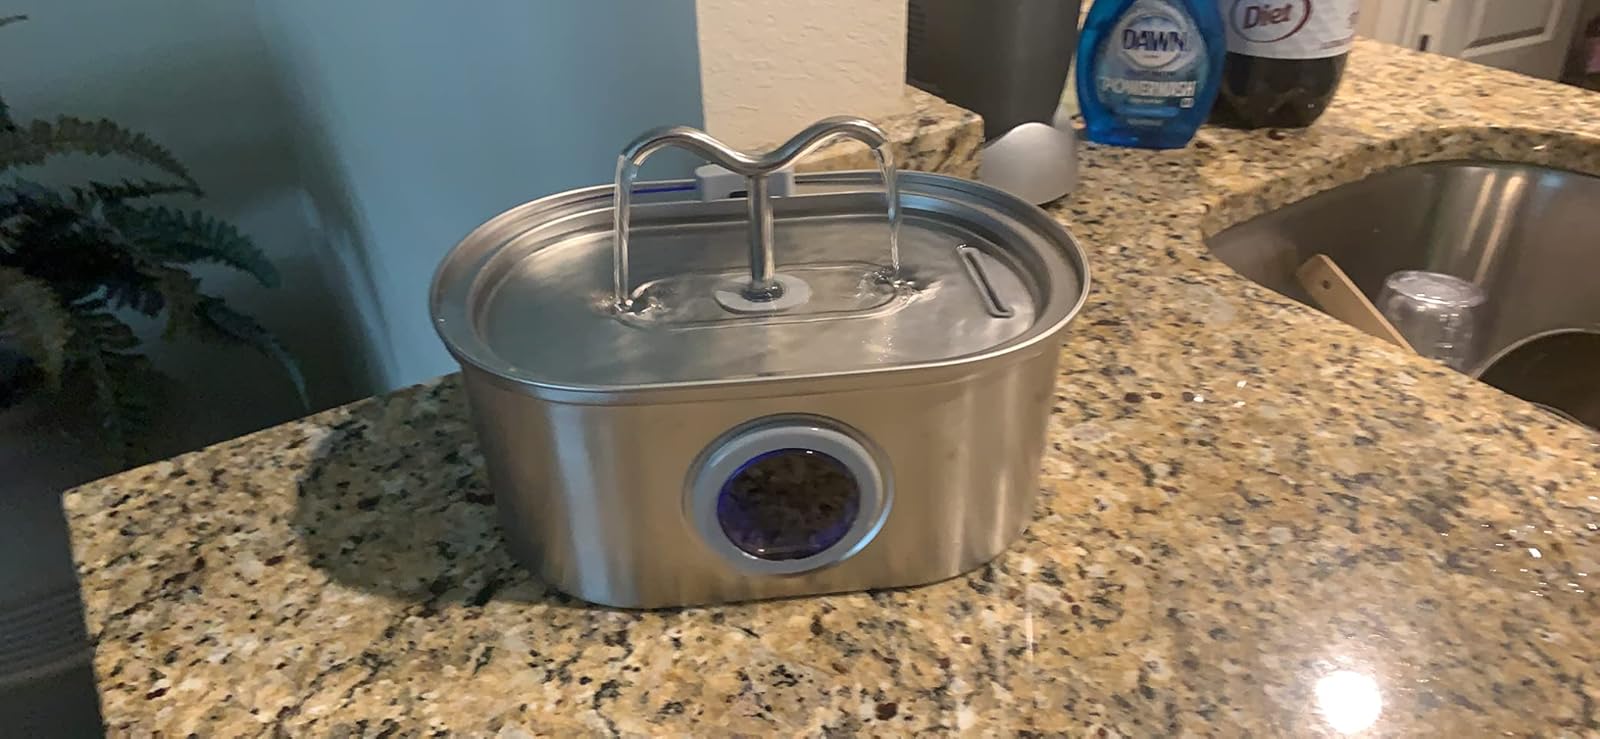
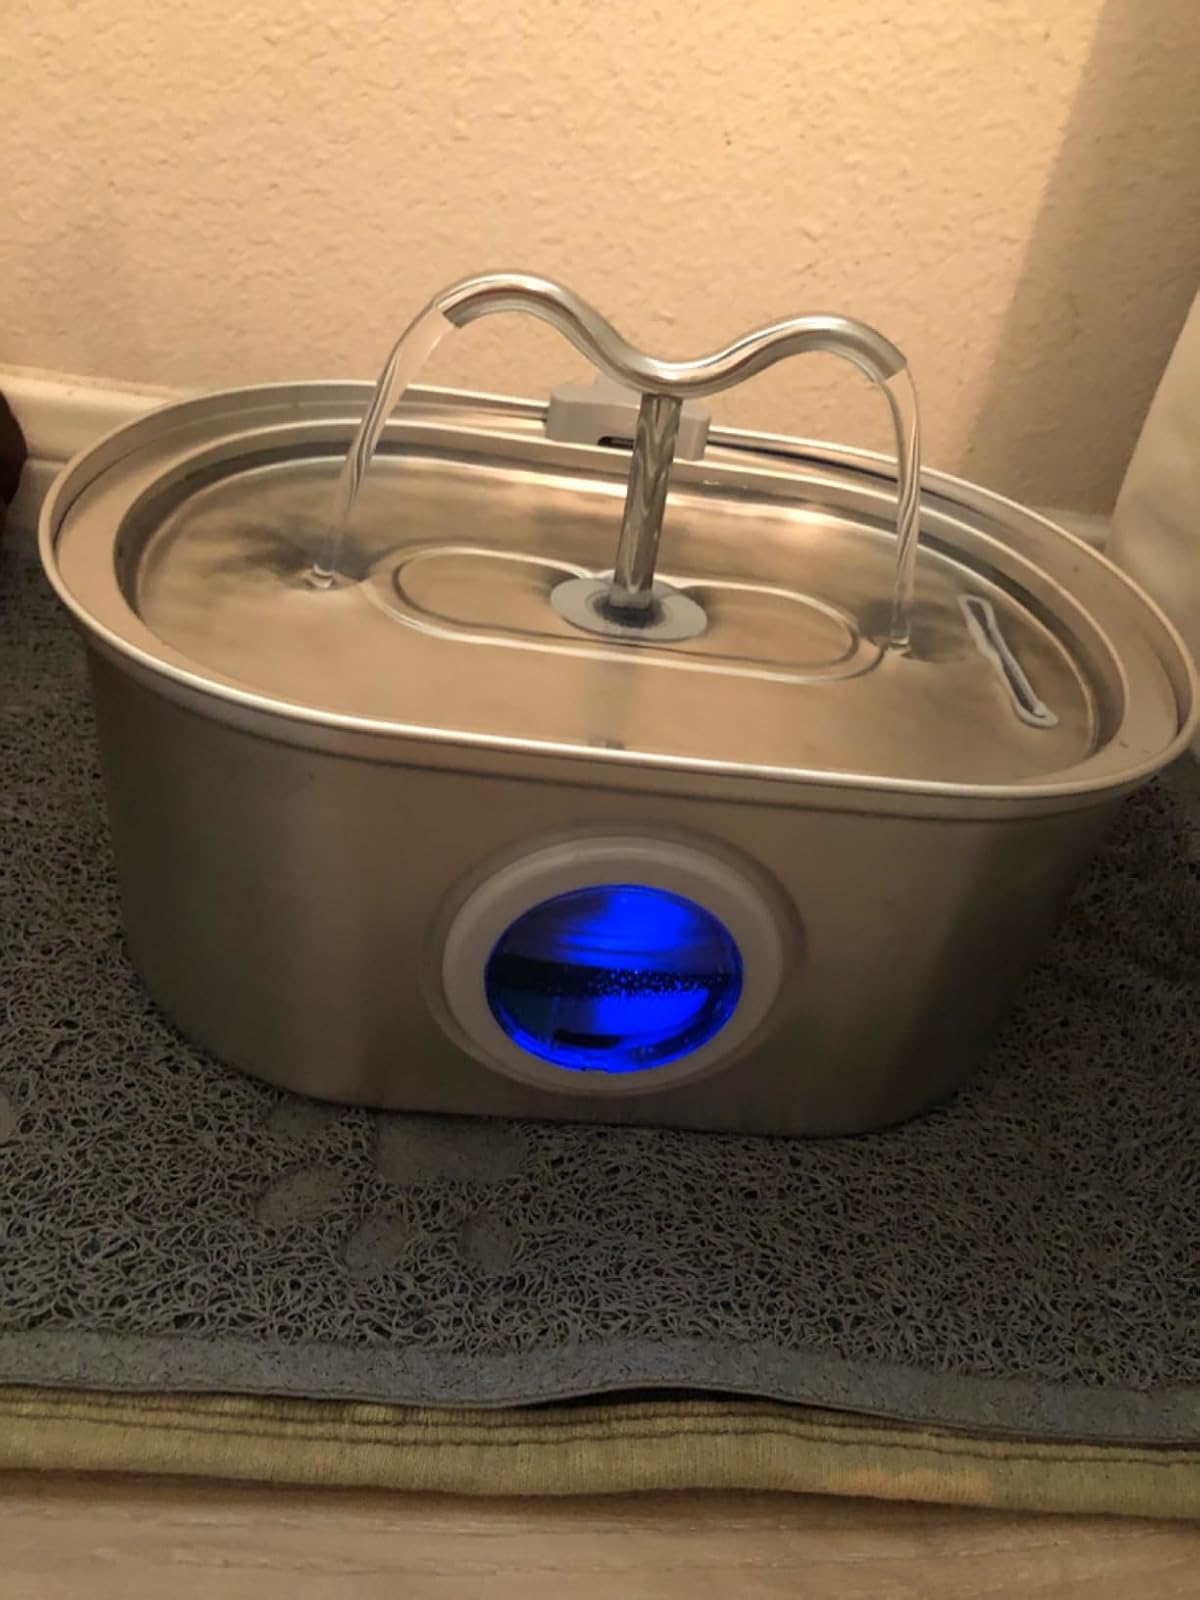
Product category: items_bowl
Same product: yes